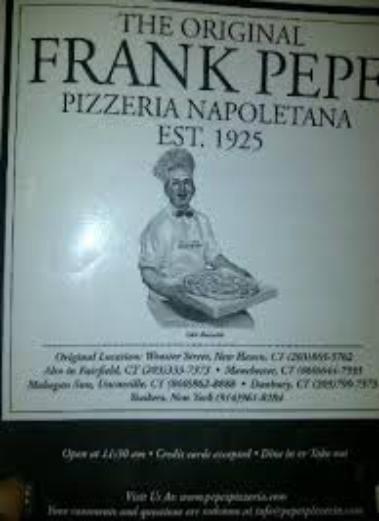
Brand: Frank Pepe Pizzeria Napoletana
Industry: Food